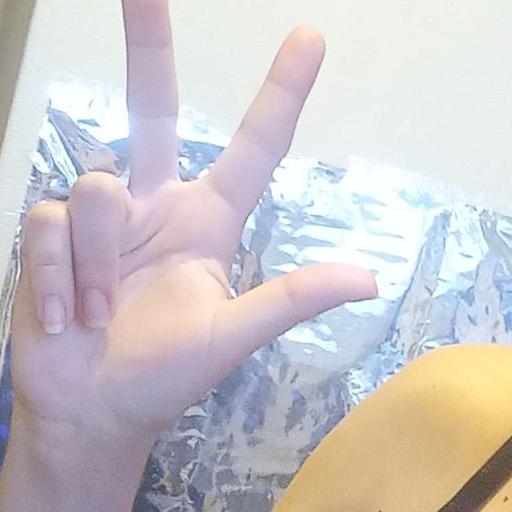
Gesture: three2